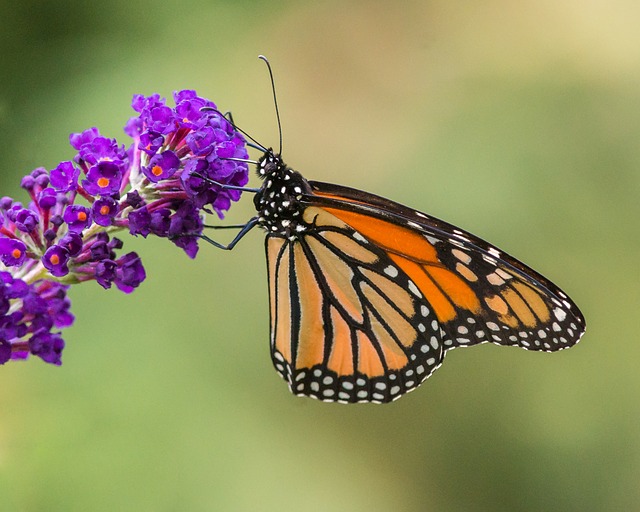
Label: butterfly